Glass production

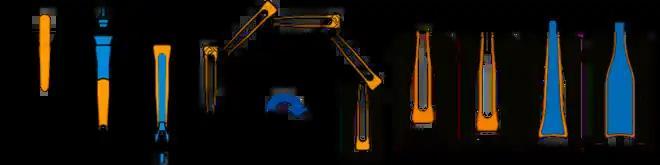
Steps during "blow and blow" container forming process

In the "press and blow" process, the parison is formed by a long metal plunger which rises up and presses the glass out, in order to fill the ring and blank moulds. The process then continues as before, with the parison being transferred to the final-shape mould, and the glass being blown out into the mould.